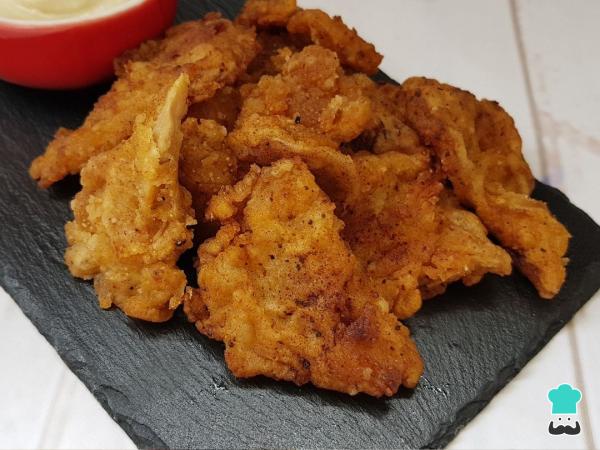
Sirve las setas rebozadas veganas con tu salsa favorita, por ejemplo, alioli sin huevo, mayonesa vegana o crema agria vegana como he hecho yo. Visita mi blog Vegspiration y disfruta de todas mis recetas.